Highways in Hungary

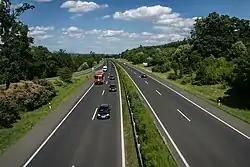
M3 in Kisbag rest area

The M1 motorway is one of the oldest motorway of Hungary. It connects the Hungarian capital with the northwester part of Transdanubia, (Tatabánya, Győr) towards to Vienna. The motorway is part of the Pan-European Corridor IV, and European route E60, E65 and E75. Average daily traffic is 75,510 near Budapest and 56,421 vehicles/day near Győr. The construction of the motorway began 1964, it took more than thirty years to reach Hegyeshalom and the Austrian border. Its significance has increased since the change of regime in 1990, and today it is the most important western connection in Hungary.